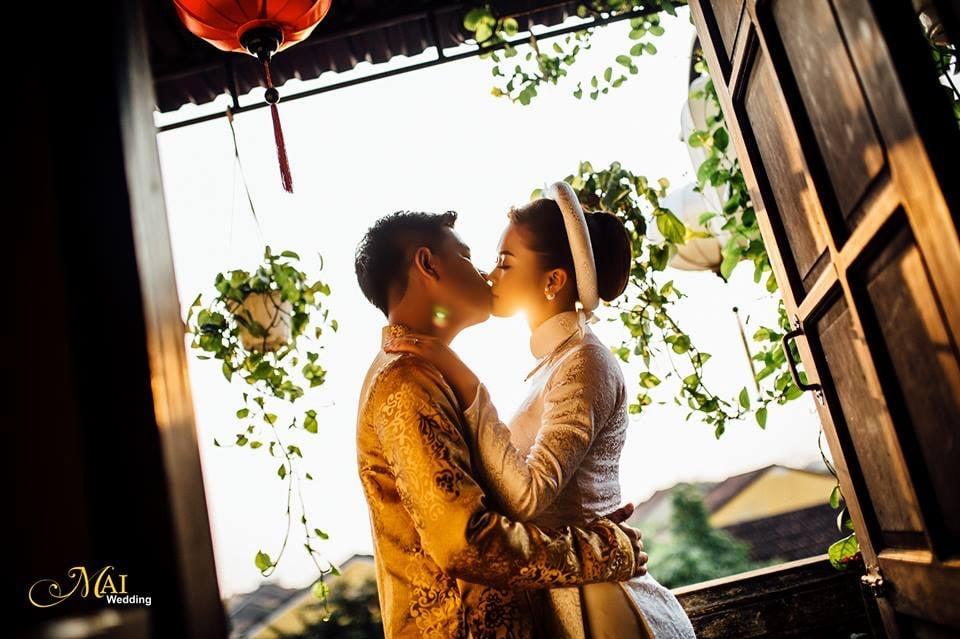
có một cặp đôi đang hôn nhau ở gần một cánh cửa